Nature connectedness

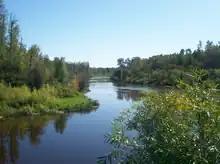

Nature connectedness is the extent to which individuals include nature as part of their identity. It includes an understanding of nature and everything it is made up of, even the parts that are not pleasing. Characteristics of nature connectedness are similar to those of a personality trait: nature connectedness is stable over time and across various situations.